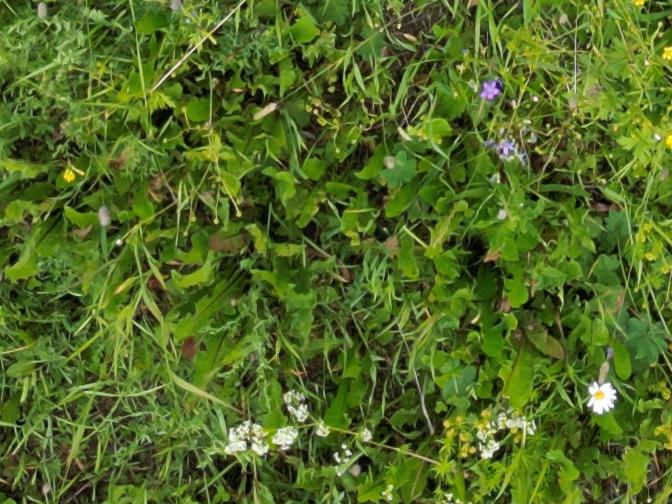
Flowers visible: yarrow flowers, yarrow flowers,  daisy flowers,  daisy flowers